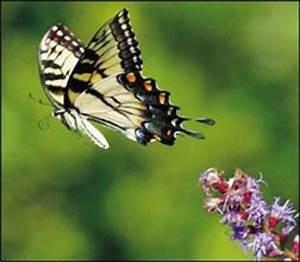
butterfly